Harlan J. Smith Telescope

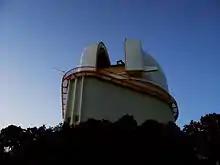
Dome at dusk

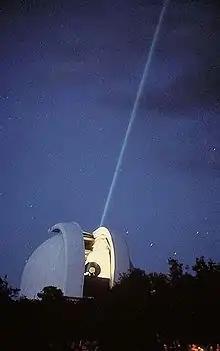
The 2.7-meter Harlan J. Smith Telescope of the McDonald Observatory (US) is used to point a laser beam to a reflector stationed on the surface of the Moon.

The Harlan J. Smith Telescope is a telescope located at the McDonald Observatory, in Texas, in the United States. This telescope is one of several research telescopes that are part of the University of Texas at Austin observatory perched on Mount Locke in the Davis Mountains of west Texas. The telescope was completed in 1968 with substantial NASA assistance, and is named after Harlan James Smith, the first Texas director of McDonald Observatory. Smith was the Observatory Director for 26 years.